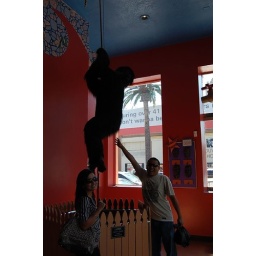
walking around hollywood blvd - ripley's believe it or not. thats gorilla can climb!